Rafael Anton Irisarri

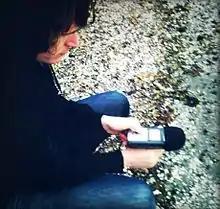
Irisarri field recording on the Puget Sound in 2010

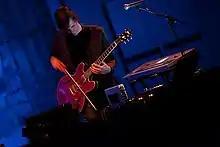
Irisarri playing bowed guitar at MITO Settembre Musica Festival in Milan, 2009

Irisarri travels frequently to perform live throughout Europe, North America, Australia and the Middle East. Highlights include concerts at Barcelona's Sónar, Detroit's DEMF, Montreal's MUTEK, and Kraków's Unsound. Aside from electronic music festivals, Irisarri has presented his works at multidisciplinary arts events, including Milan's prestigious MITO SettembreMusica festival and Israel Festival in Jerusalem.